Israel–Syria Mixed Armistice Commission

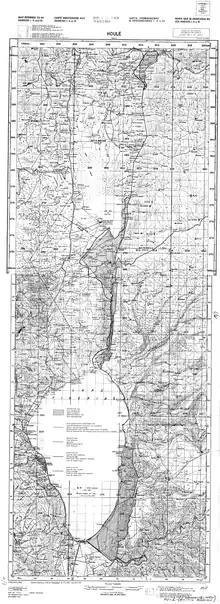
Official map of the DMZ

May 1951, Syrian military forces crossed into Israel at a point where the Jordan River meets the Sea of Galilee and occupied a hill. They were ejected by the Israel Defense Forces (IDF) after heavy fighting.